Abel Sánchez: The History of a Passion

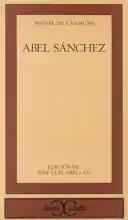

Abel Sánchez: A Story of Passion is a 1917 novel by Miguel de Unamuno. Abel Sanchez is a re-telling of the story of Cain and Abel set in modern times, which uses the parable to explore themes of envy.